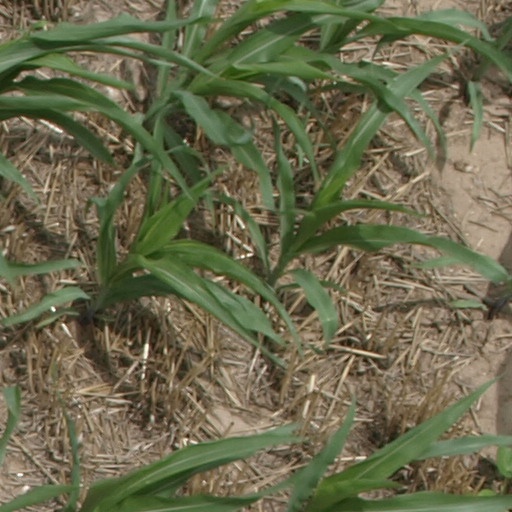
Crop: maize; corn